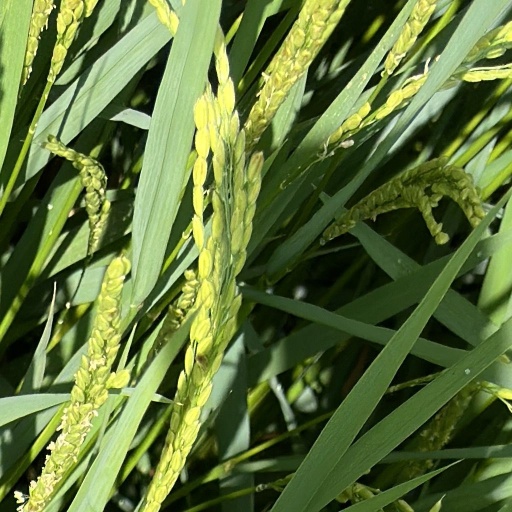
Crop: rice